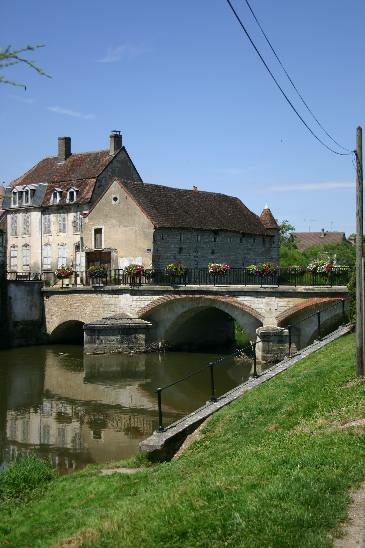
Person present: No